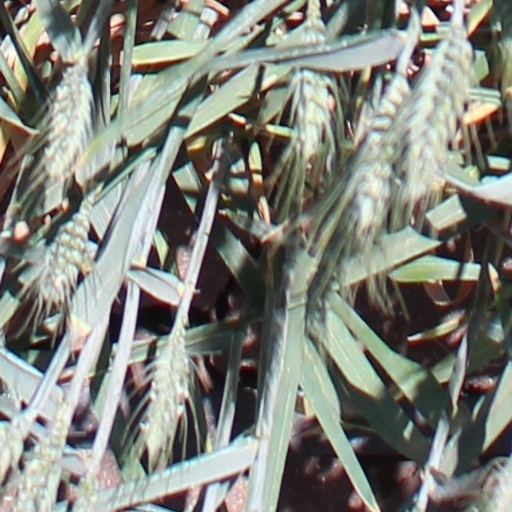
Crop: wheat